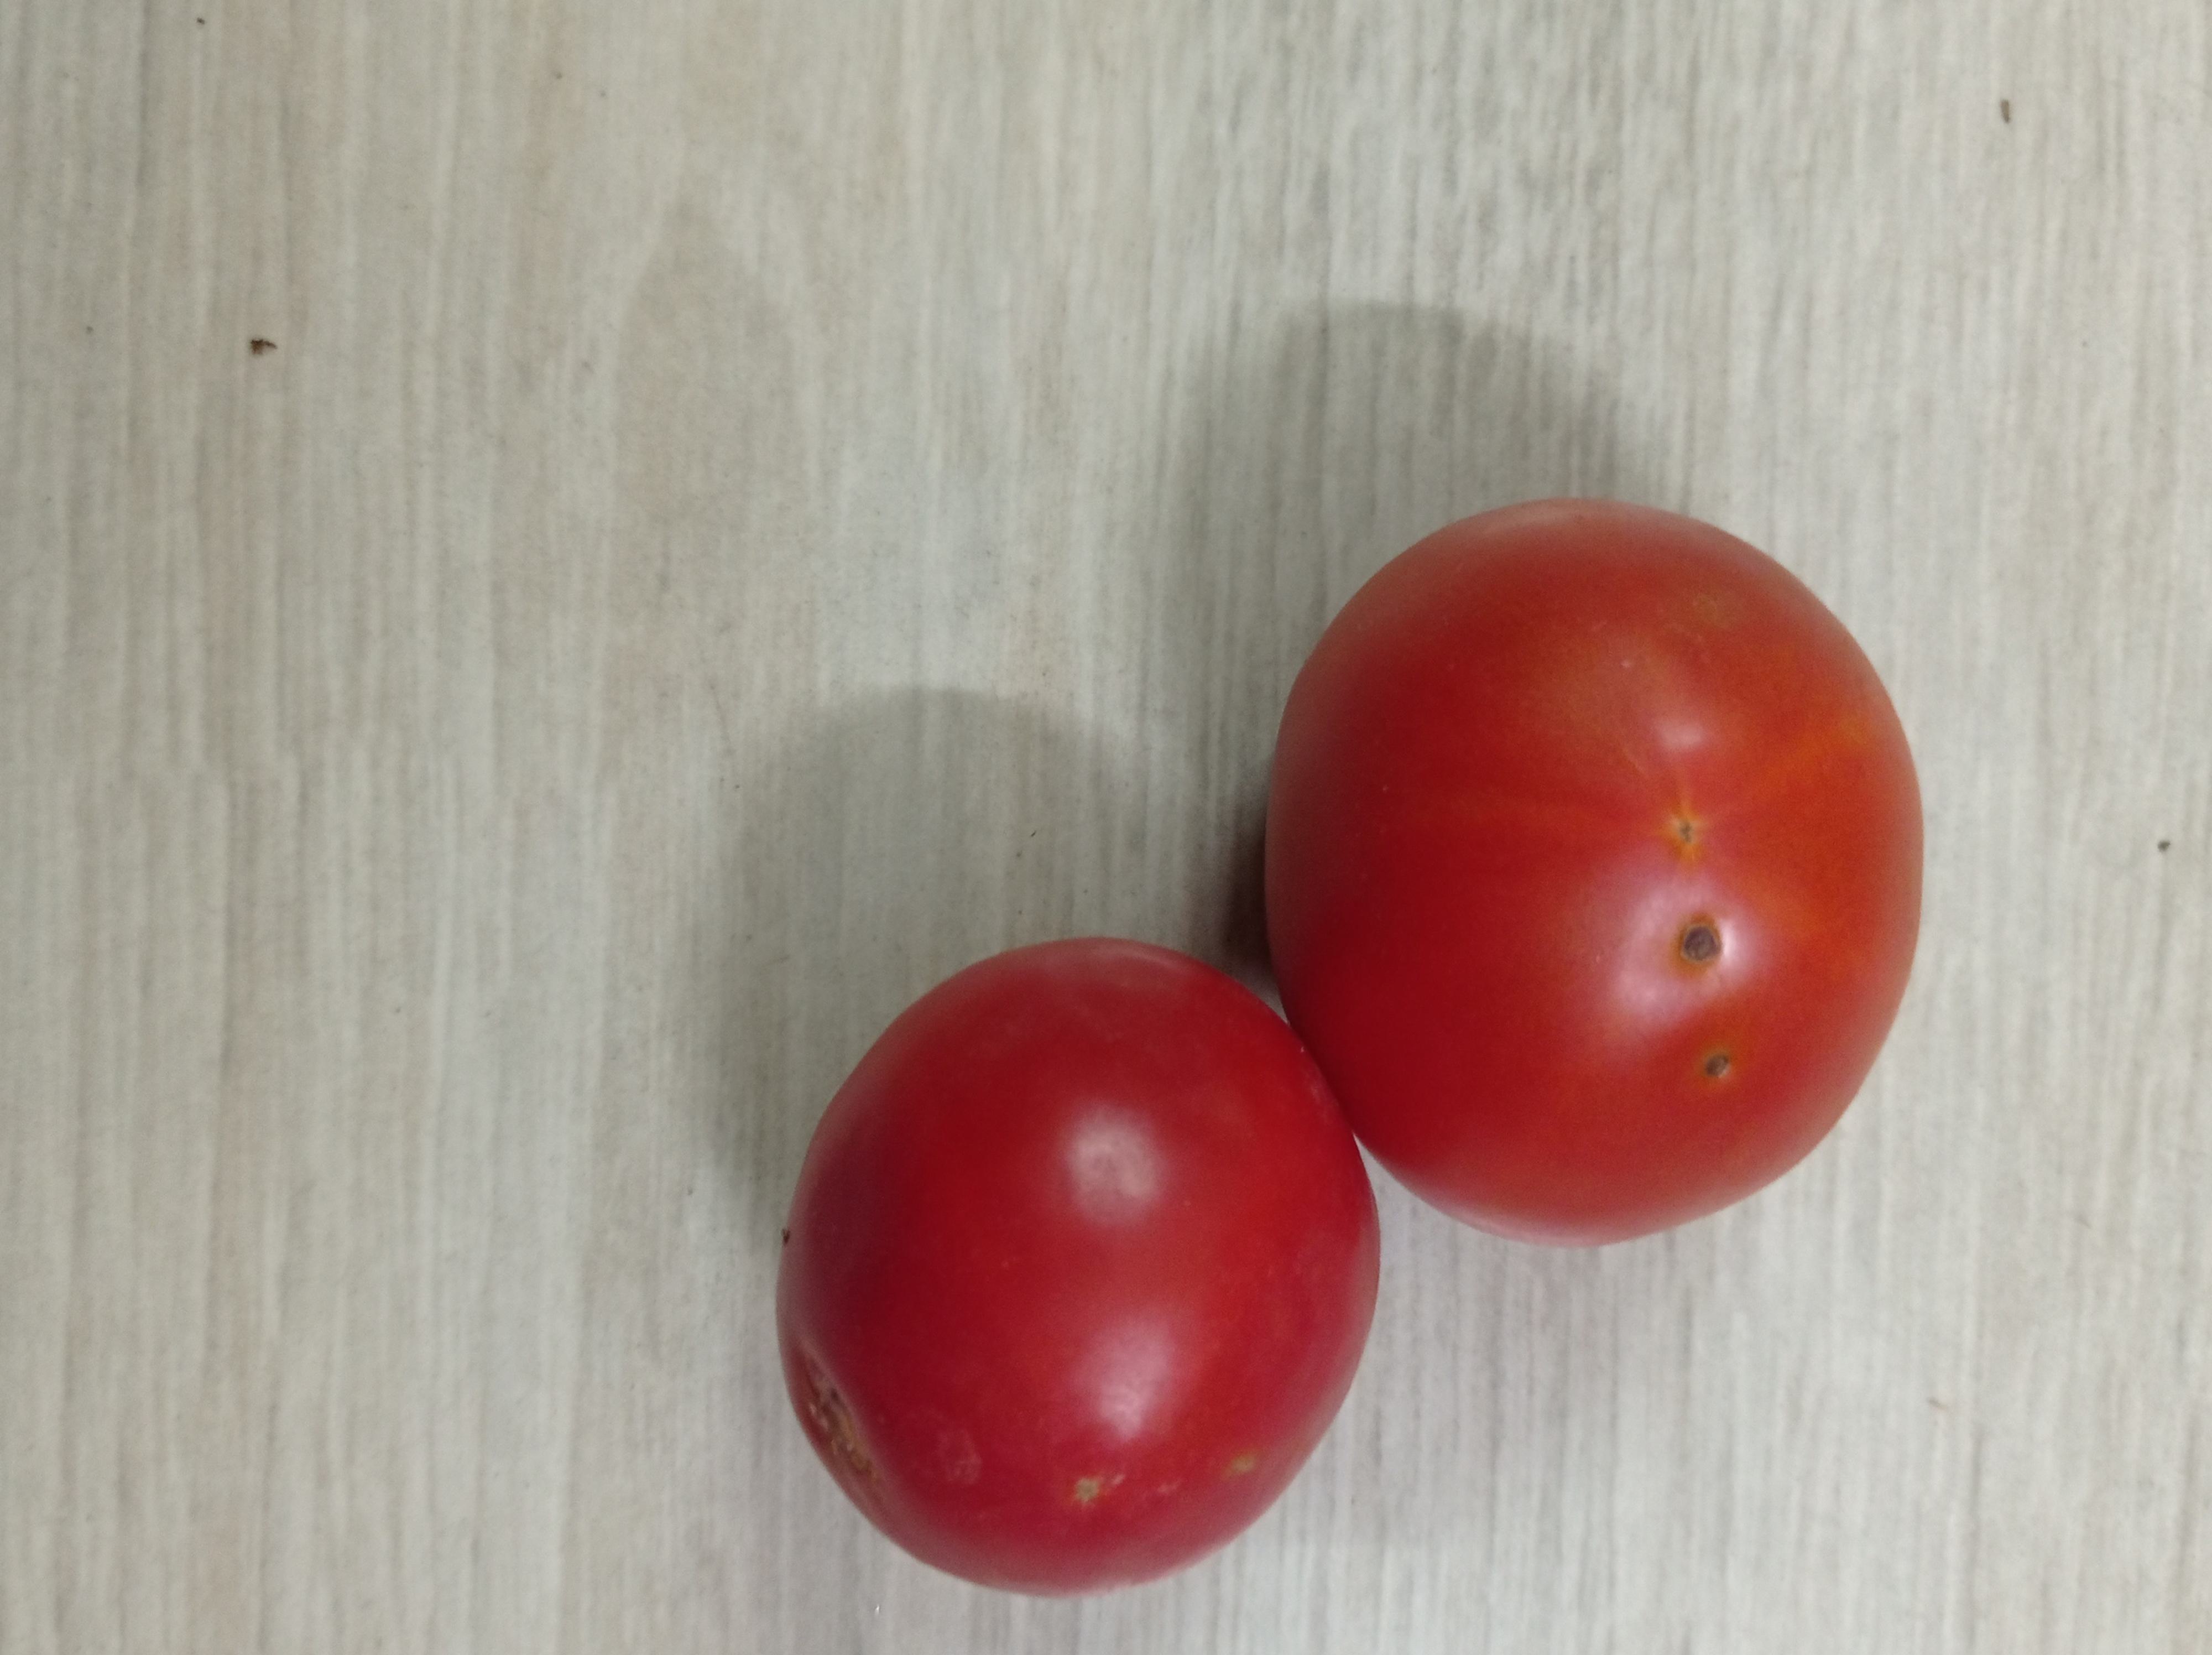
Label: Fresh